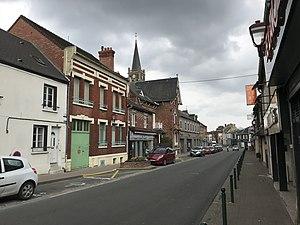
Paysage urbain de St Just en Chaussée (60) 中文（简体）‎: 法国城市圣瑞斯特昂绍塞街景